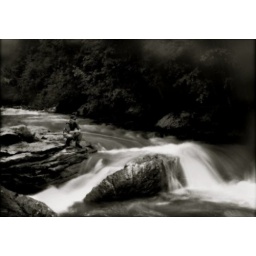
Christopher Rownes fly casting from a rock in the river